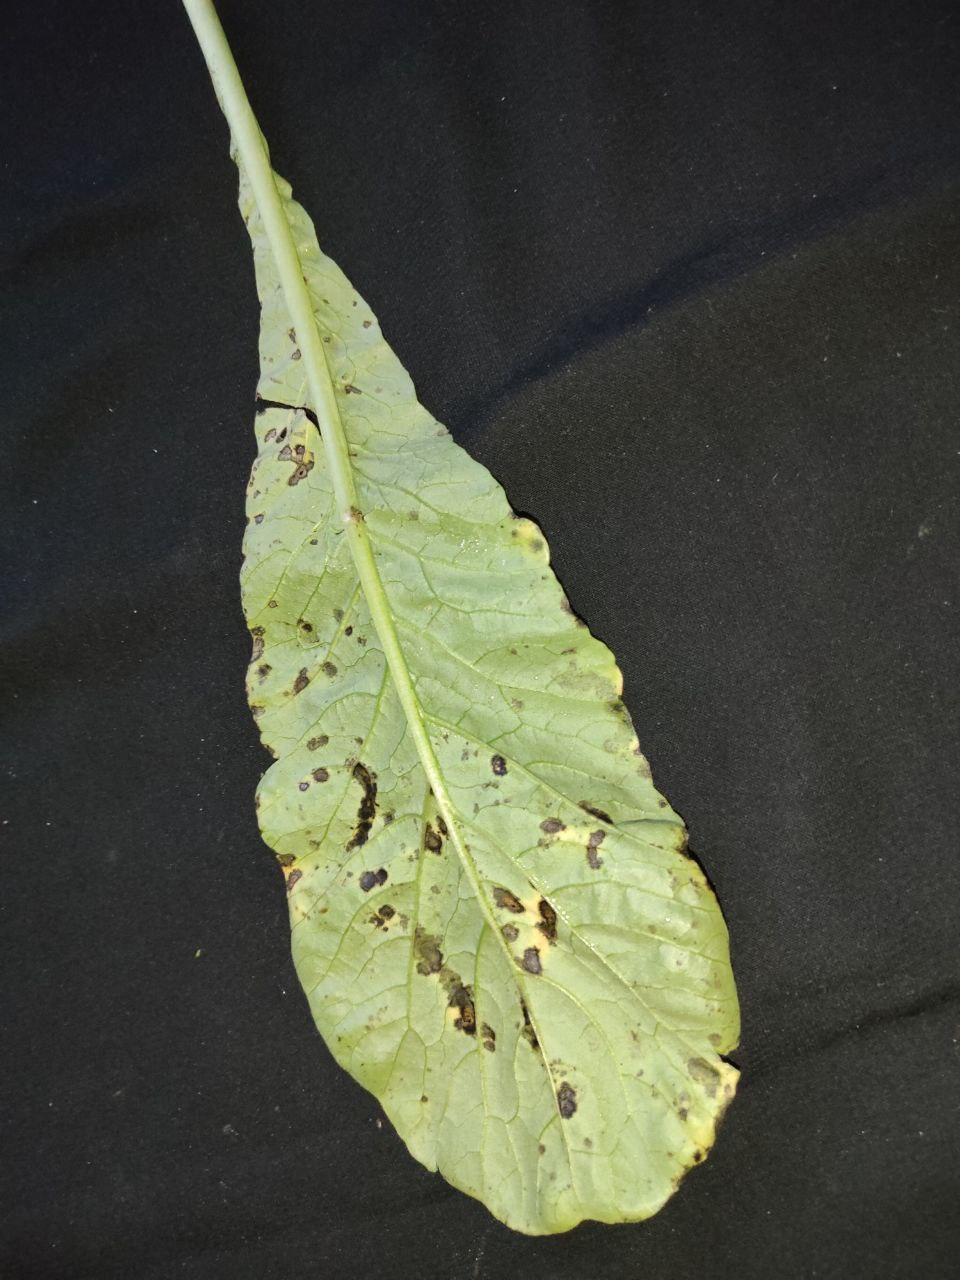
Label: Black leaf spot